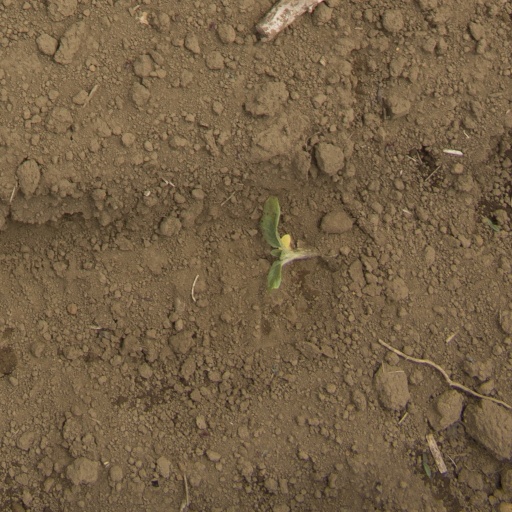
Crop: Jerusalem artichoke